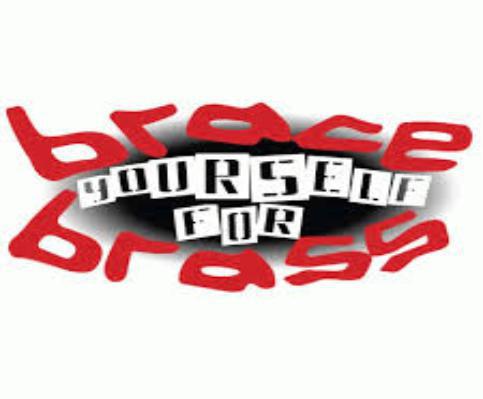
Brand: brace yourself
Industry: Clothes